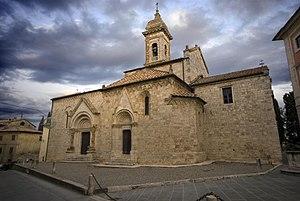
La collégiale de Saint-Cyr et Sainte-Julitte, est une église romane située à San Quirico d'Orcia, ville italienne de Toscane, et consacrée à saint Cyr et à sa mère Julitte.
San Quirico d'Orcia est une commune italienne de 2628 habitants située dans la province de Sienne, en Toscane.